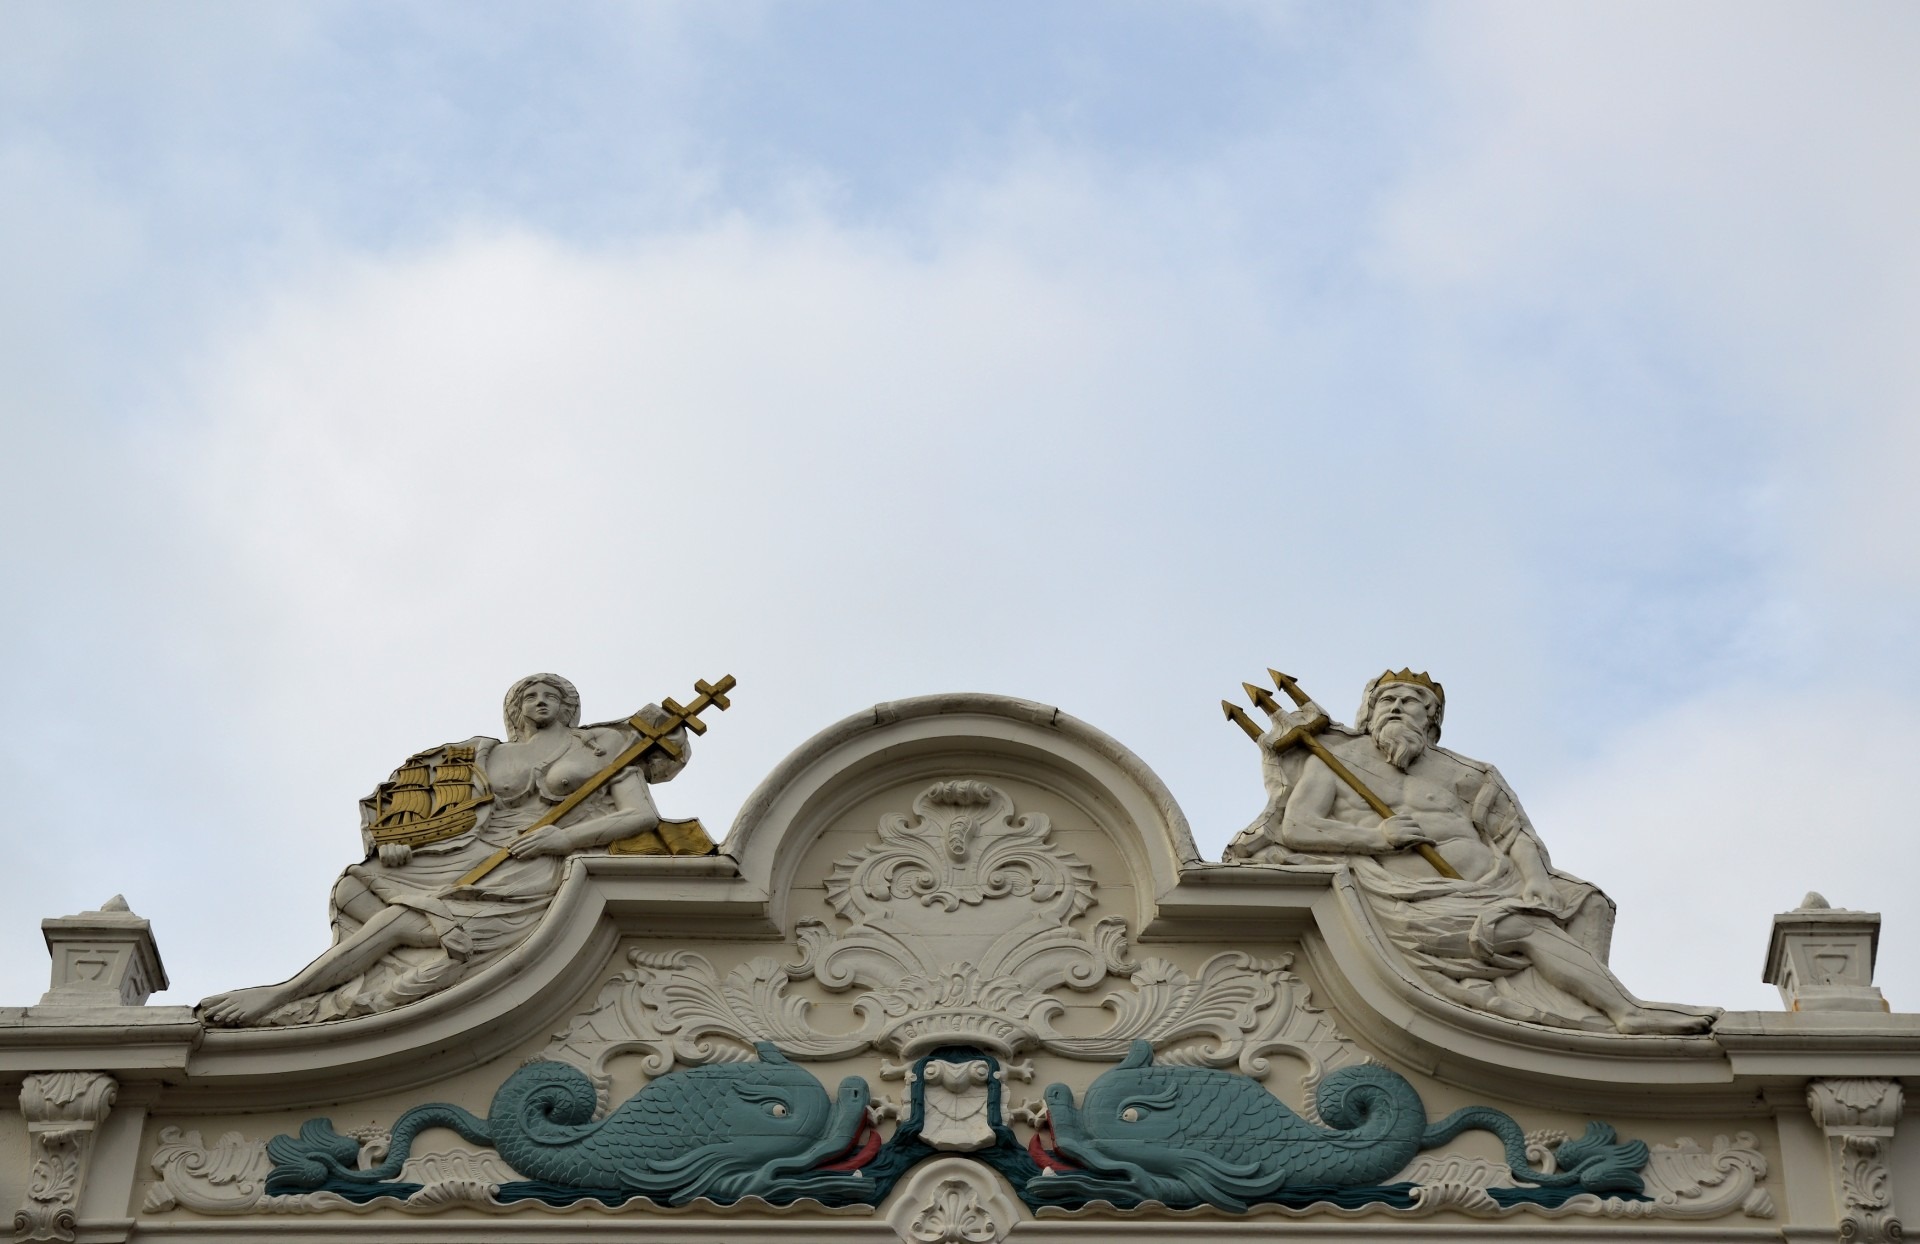
sea, creative, structure, stone, monument, statue, artistic, landmark, artwork, sculpture, art, creativity, design, temple, gods, stonework, neptune, ancient history